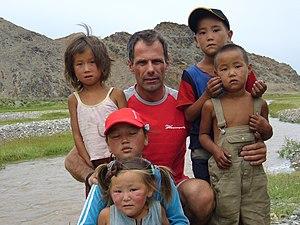
Christian Lavieille, né le 16 décembre 1965 à Villefranche-sur-Saône, est un pilote de course de motos, reconverti en pilote rallye-raid.